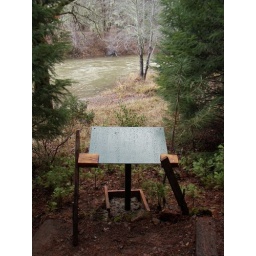
signs in ground